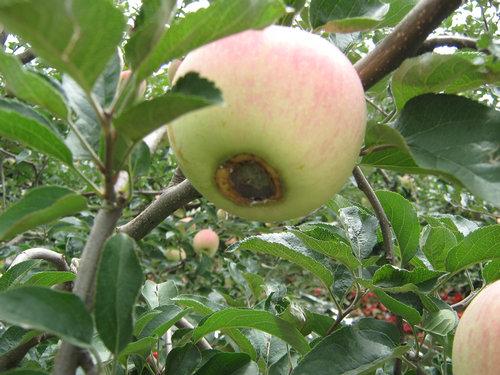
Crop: apple
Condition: black_rot